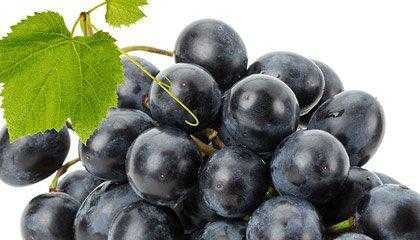
Label: Grapes